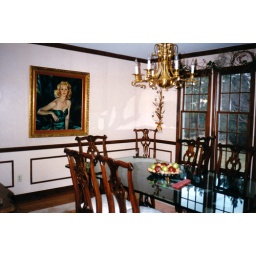
Jane Somerville Nourse's portrait hanging in the dining room of our Green Oaks home in Denver, Colorado.